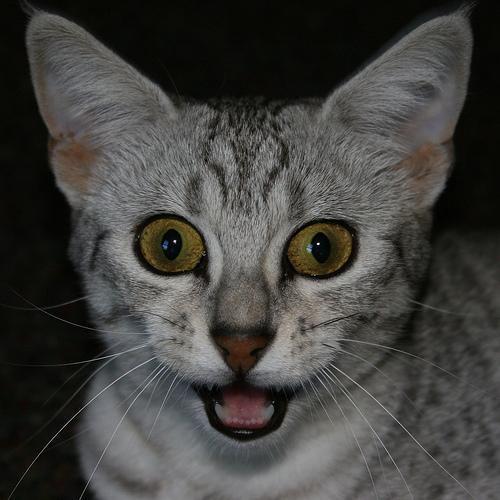
Egyptian Mau